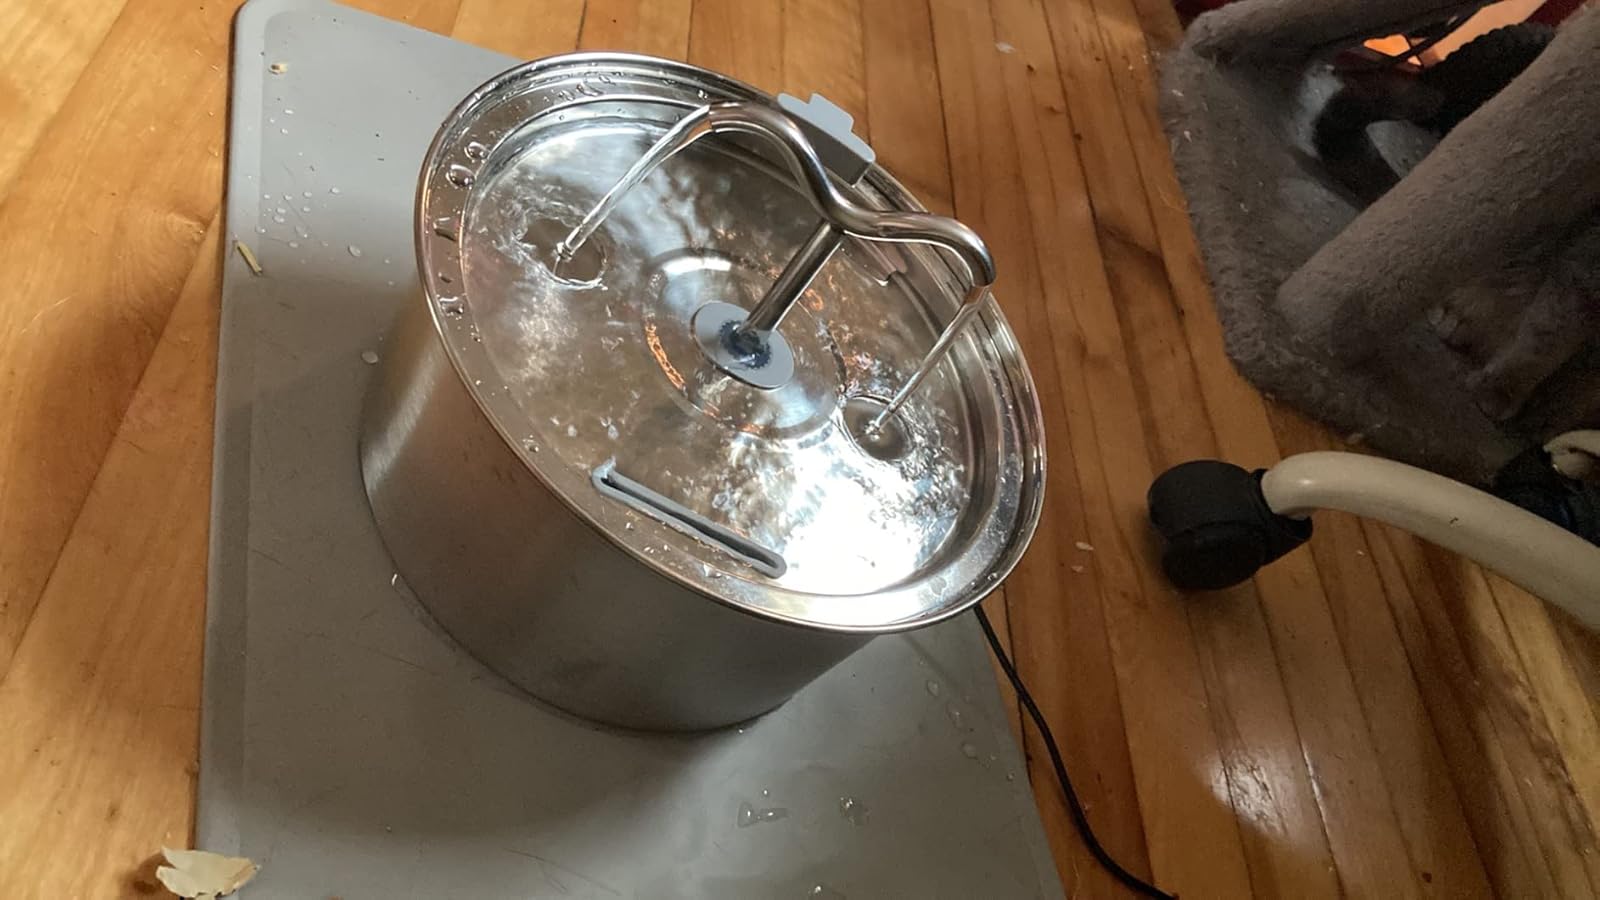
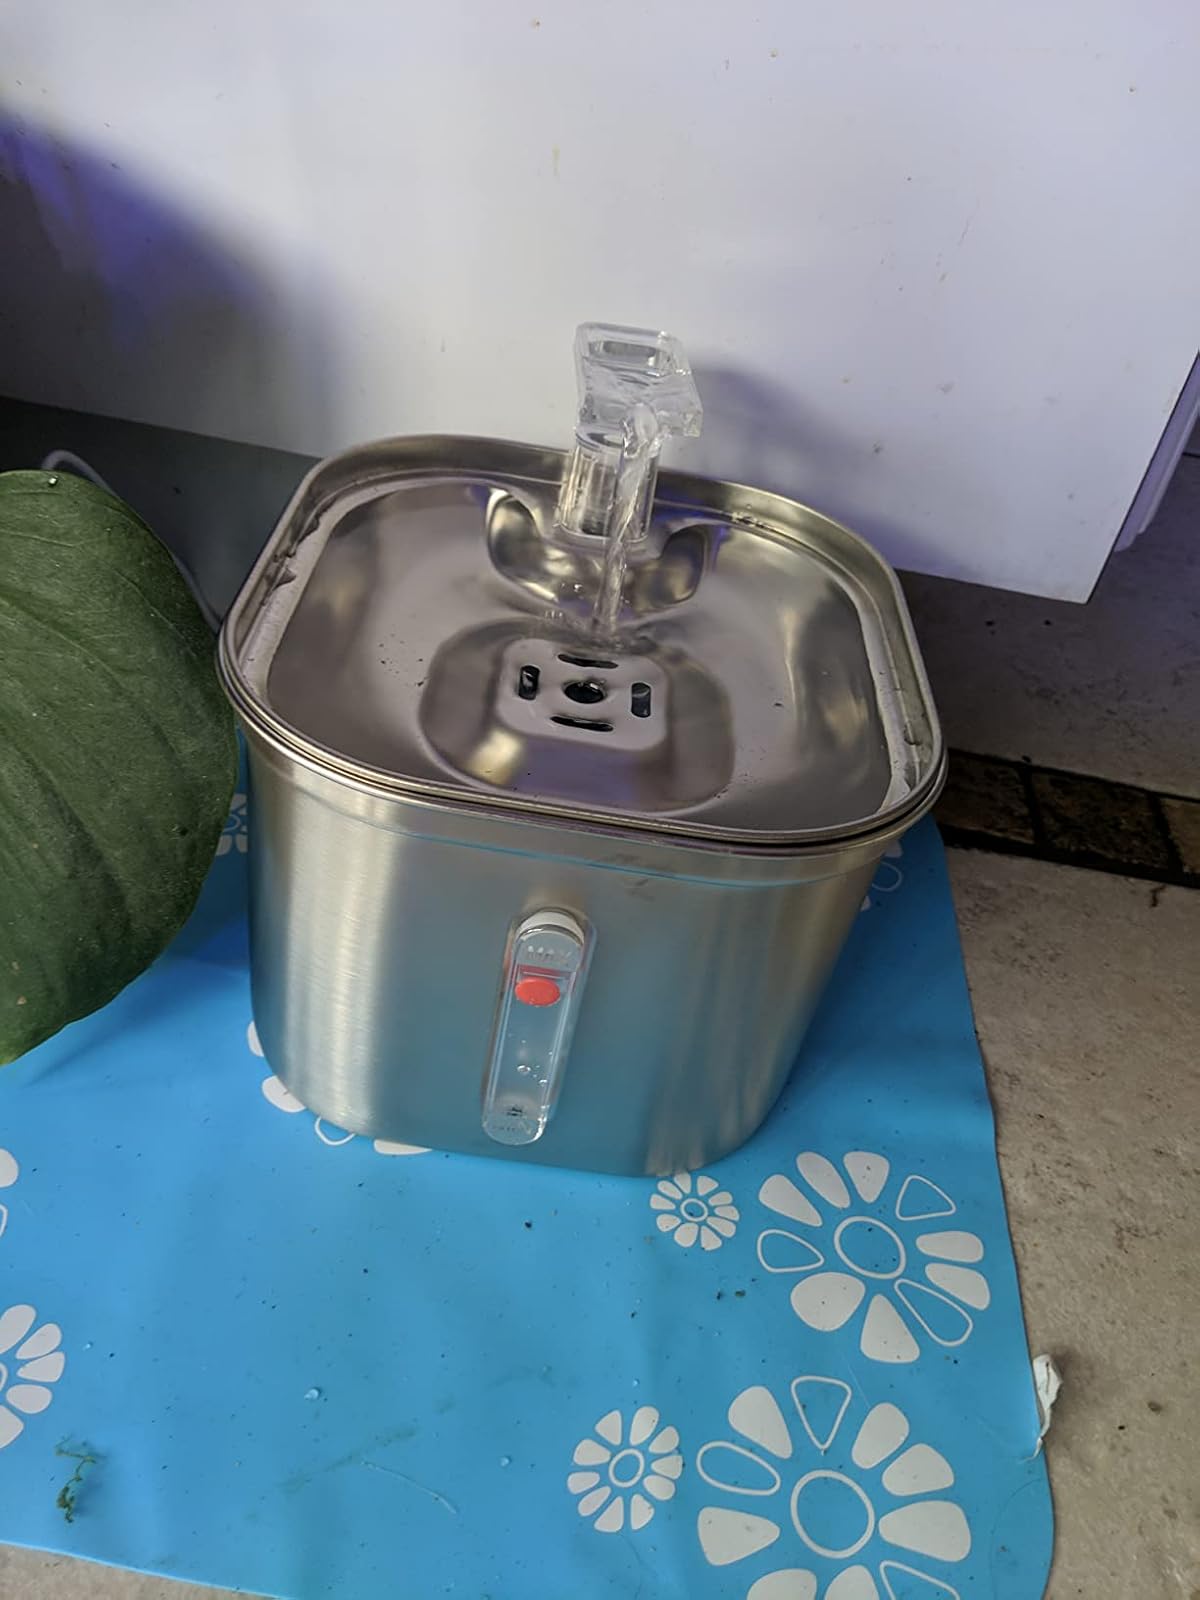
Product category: items_bowl
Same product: no